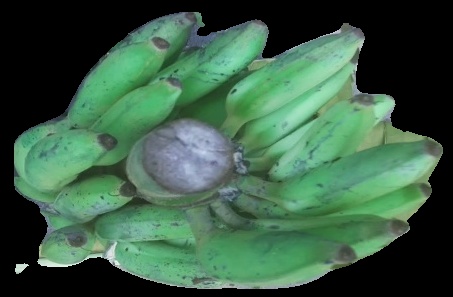
Variety: elakki-bale
Grade: grade2